Roque Santana Fernandes

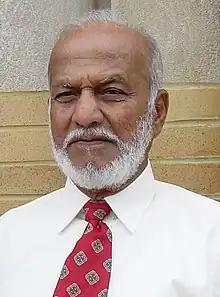
Portrait of Fernandes

Roque Santana Joao Fernandes (15 March 1927 – 12 January 2007) was an Indian politician and freedom fighter who was a former member of the Goa, Daman and Diu Legislative Assembly from 1967 to 1977, representing the Cuncolim Assembly constituency. He is popularly known as the "Father of Goan Democracy" and was responsible for the introduction of democracy by objecting to the Lt. Governor's nomination through his "satyagraha". He was one of the prominent people that contributed to Goa's freedom struggle.